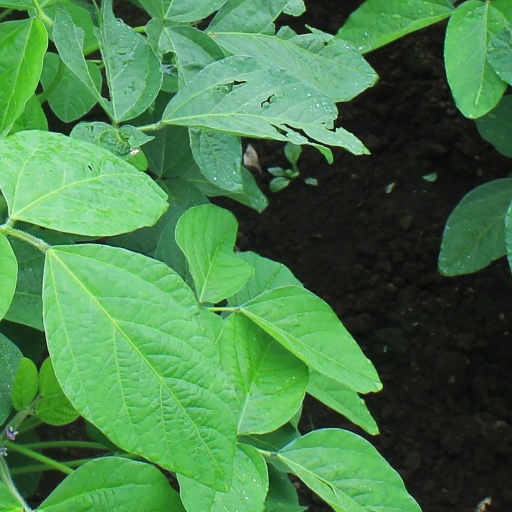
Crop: soybean